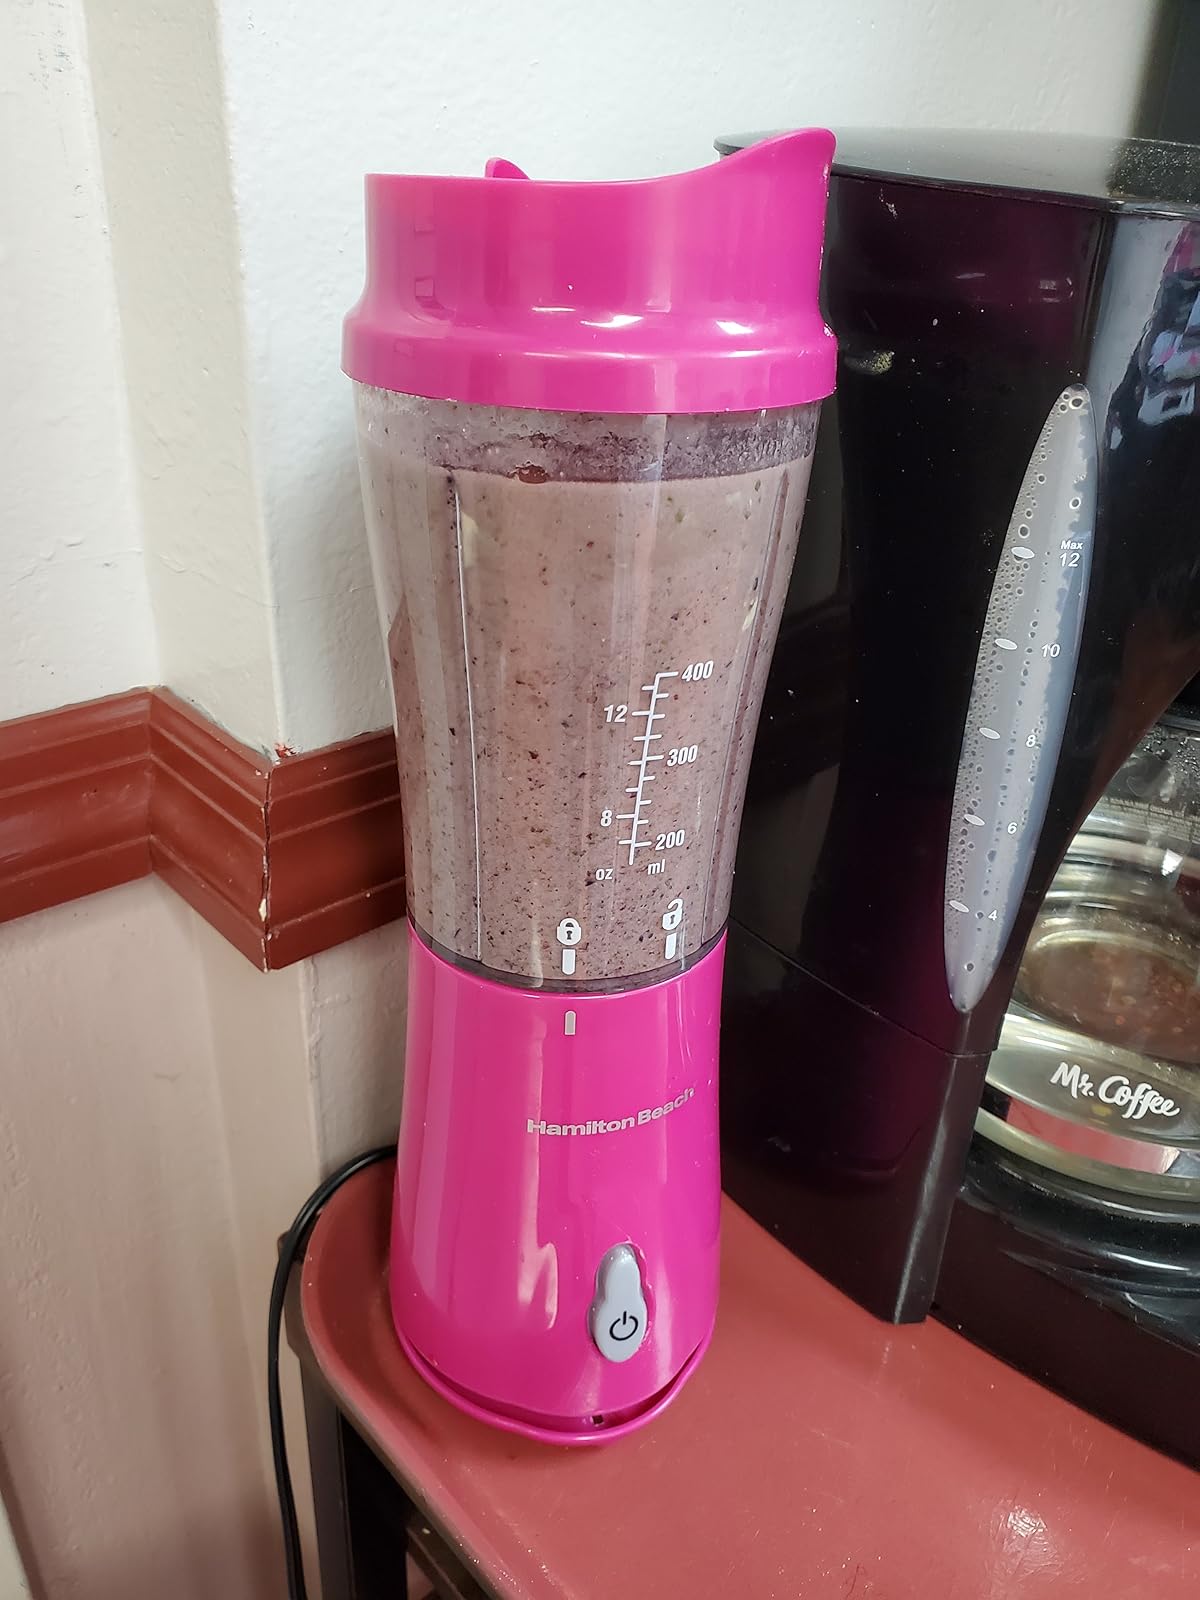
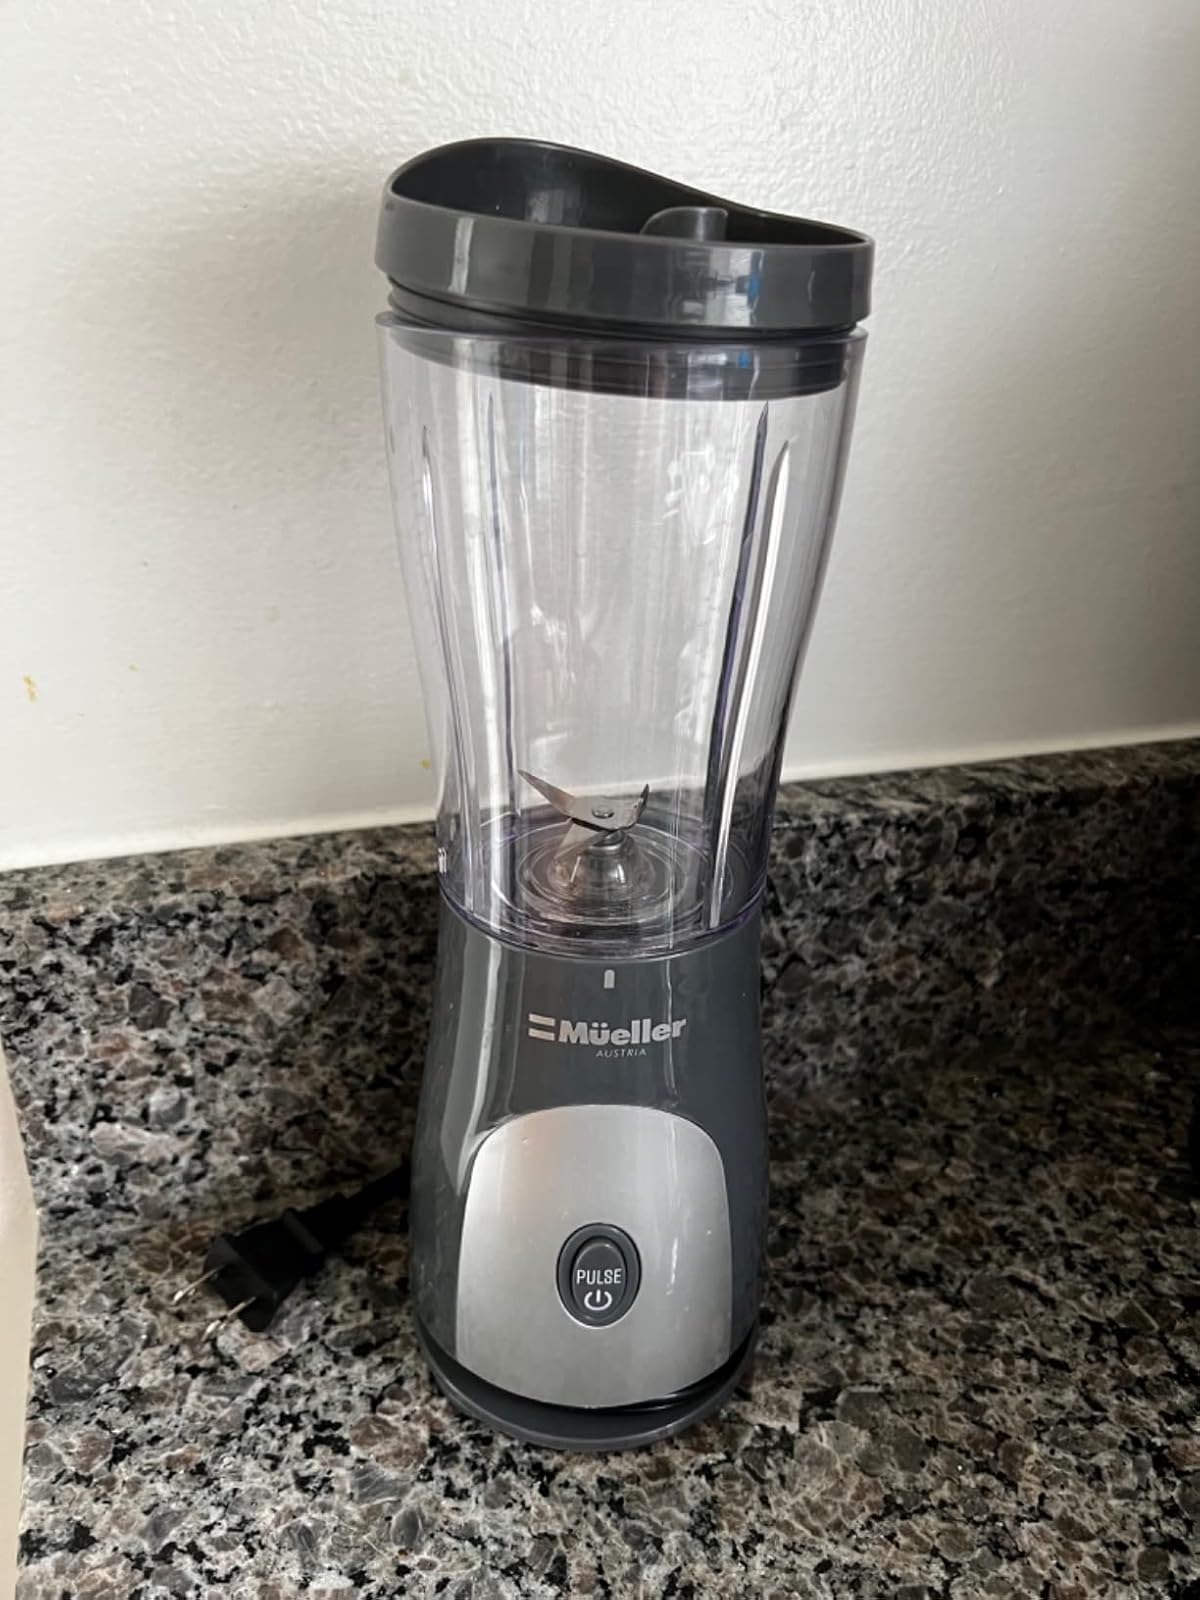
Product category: items_blender
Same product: no